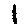
Label: 1